Red Bull RB9

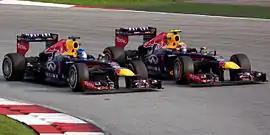
Sebastian Vettel overtook teammate Webber in the controversial

In Malaysia, Vettel went on to win the race, following an order (which he ignored) to let his teammate Webber win the race. In China, Vettel did not set any time in the last session of qualifying, and Webber originally qualified 14th, but moved to the back of the grid for failing to provide a one-litre fuel sample after qualifying. In the race, Webber lost his rear right wheel on lap 15, meanwhile Vettel was almost close to get a podium finish to Lewis Hamilton, finishing 4th with a 0.203 second gap. In Bahrain, Vettel went on to win the race ahead of both Lotus drivers Kimi Räikkönen and Romain Grosjean.